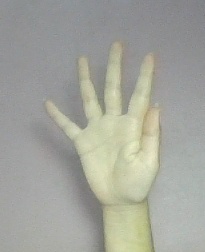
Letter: sheen